Yo-yo

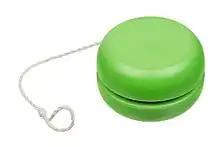
A plastic yo-yo

A yo-yo (also spelled yoyo) is a toy consisting of an axle connected to two disks, and a string looped around the axle, similar to a spool. It is an ancient toy with proof of existence since 440 BC. The yo-yo was also called a bandalore in the 17th century.